Bulbul

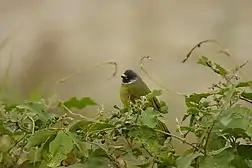
Collared finchbill

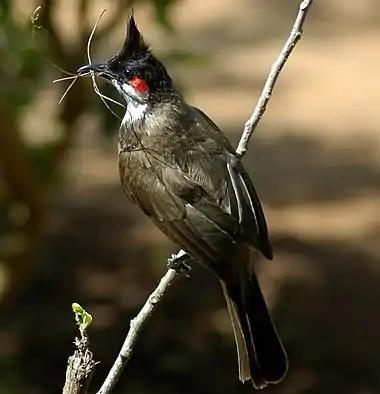
Red-whiskered bulbul

Bulbuls are short-necked slender passerines. The tails are long and the wings short and rounded. In almost all species the bill is slightly elongated and slightly hooked at the end. They vary in length from 13 cm and for the tiny greenbul to 29 cm and in the straw-headed bulbul. Overall the sexes are alike, although the females tend to be slightly smaller. In a few species the differences are so great that they have been described as functionally different species. The soft plumage of some species is colorful with yellow, red or orange vents, cheeks, throat or supercilia, but most are drab, with uniform olive-brown to black plumage. Species with dull coloured eyes often sport contrasting eyerings. Some have very distinct crests. Bulbuls are highly vocal, with the calls of most species being described as nasal or gravelly. One author described the song of the brown-eared bulbul as "one of the most unattractive noises made by any bird".